The Hacker Crackdown

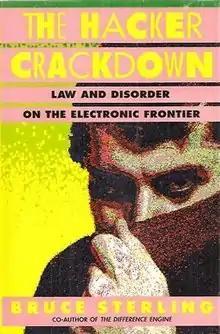
First edition

The Hacker Crackdown: Law and Disorder on the Electronic Frontier is a work of nonfiction by Bruce Sterling first published in 1992.